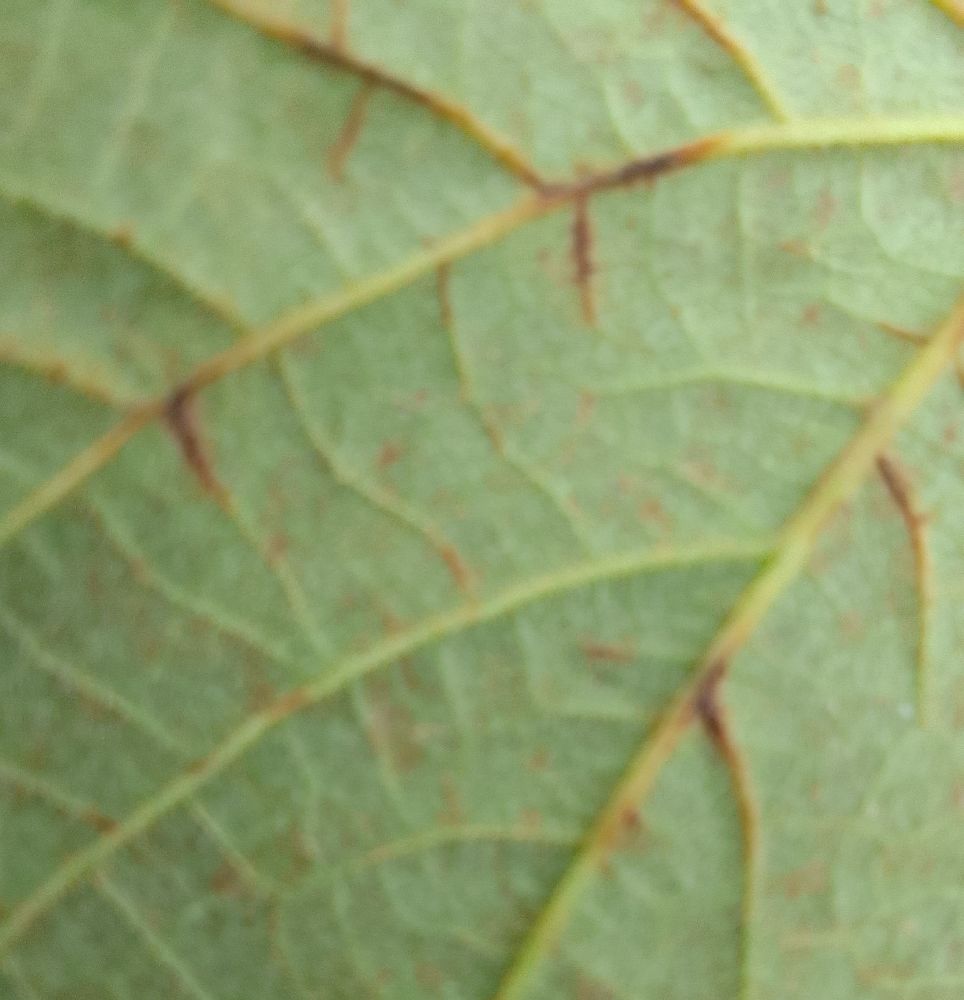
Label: anthracnose